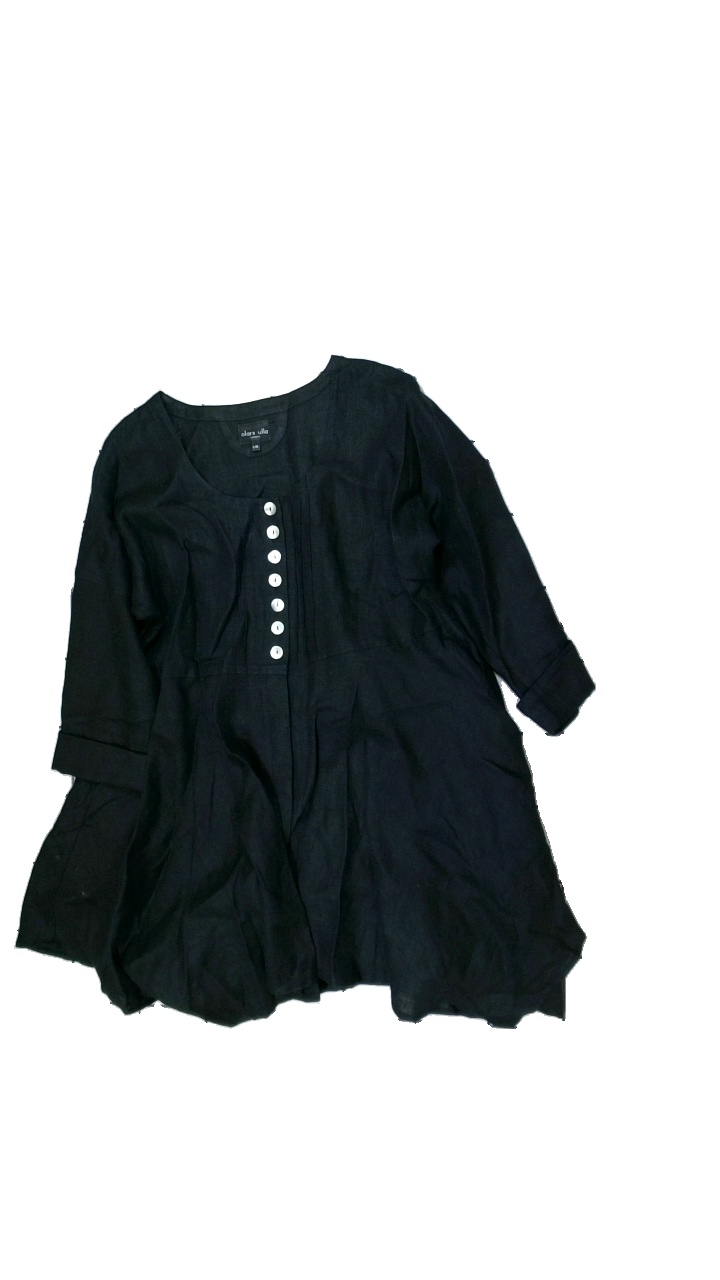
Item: Dress (Ladies)
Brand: Olars Ulla
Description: black dress with buttons
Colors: Black
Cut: Regular
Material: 100% cotton
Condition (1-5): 3
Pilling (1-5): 5
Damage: staind
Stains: Minor
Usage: Repair
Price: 50-100